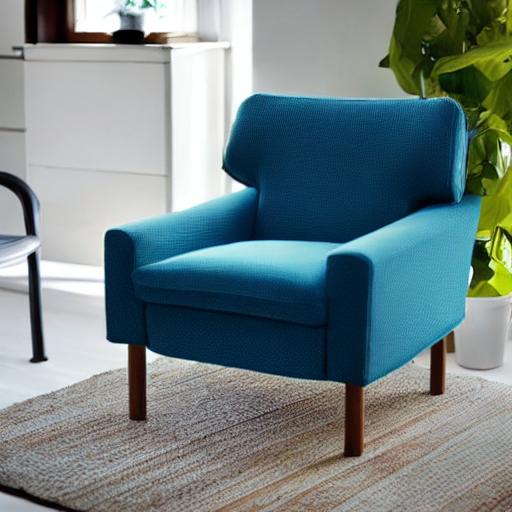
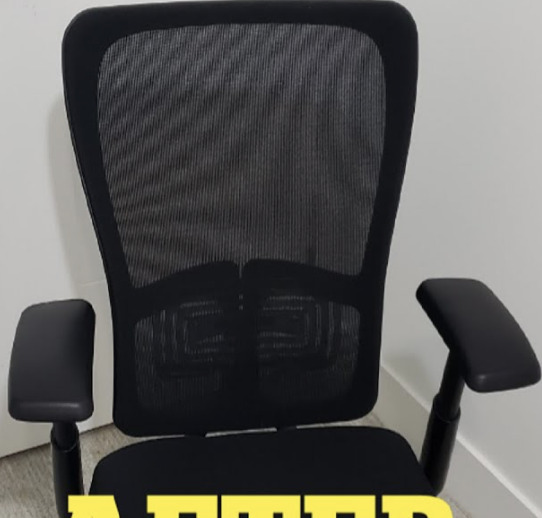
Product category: items_chair
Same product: no